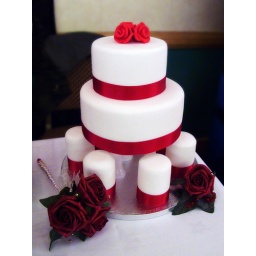
red and white wedding cake 2 tier of vanilla sponge surrounded by mini cakelets